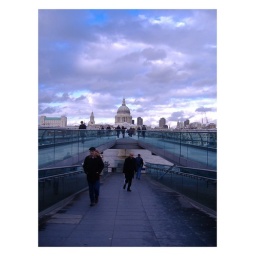
A bridge in the sky leading you to St Paul's!